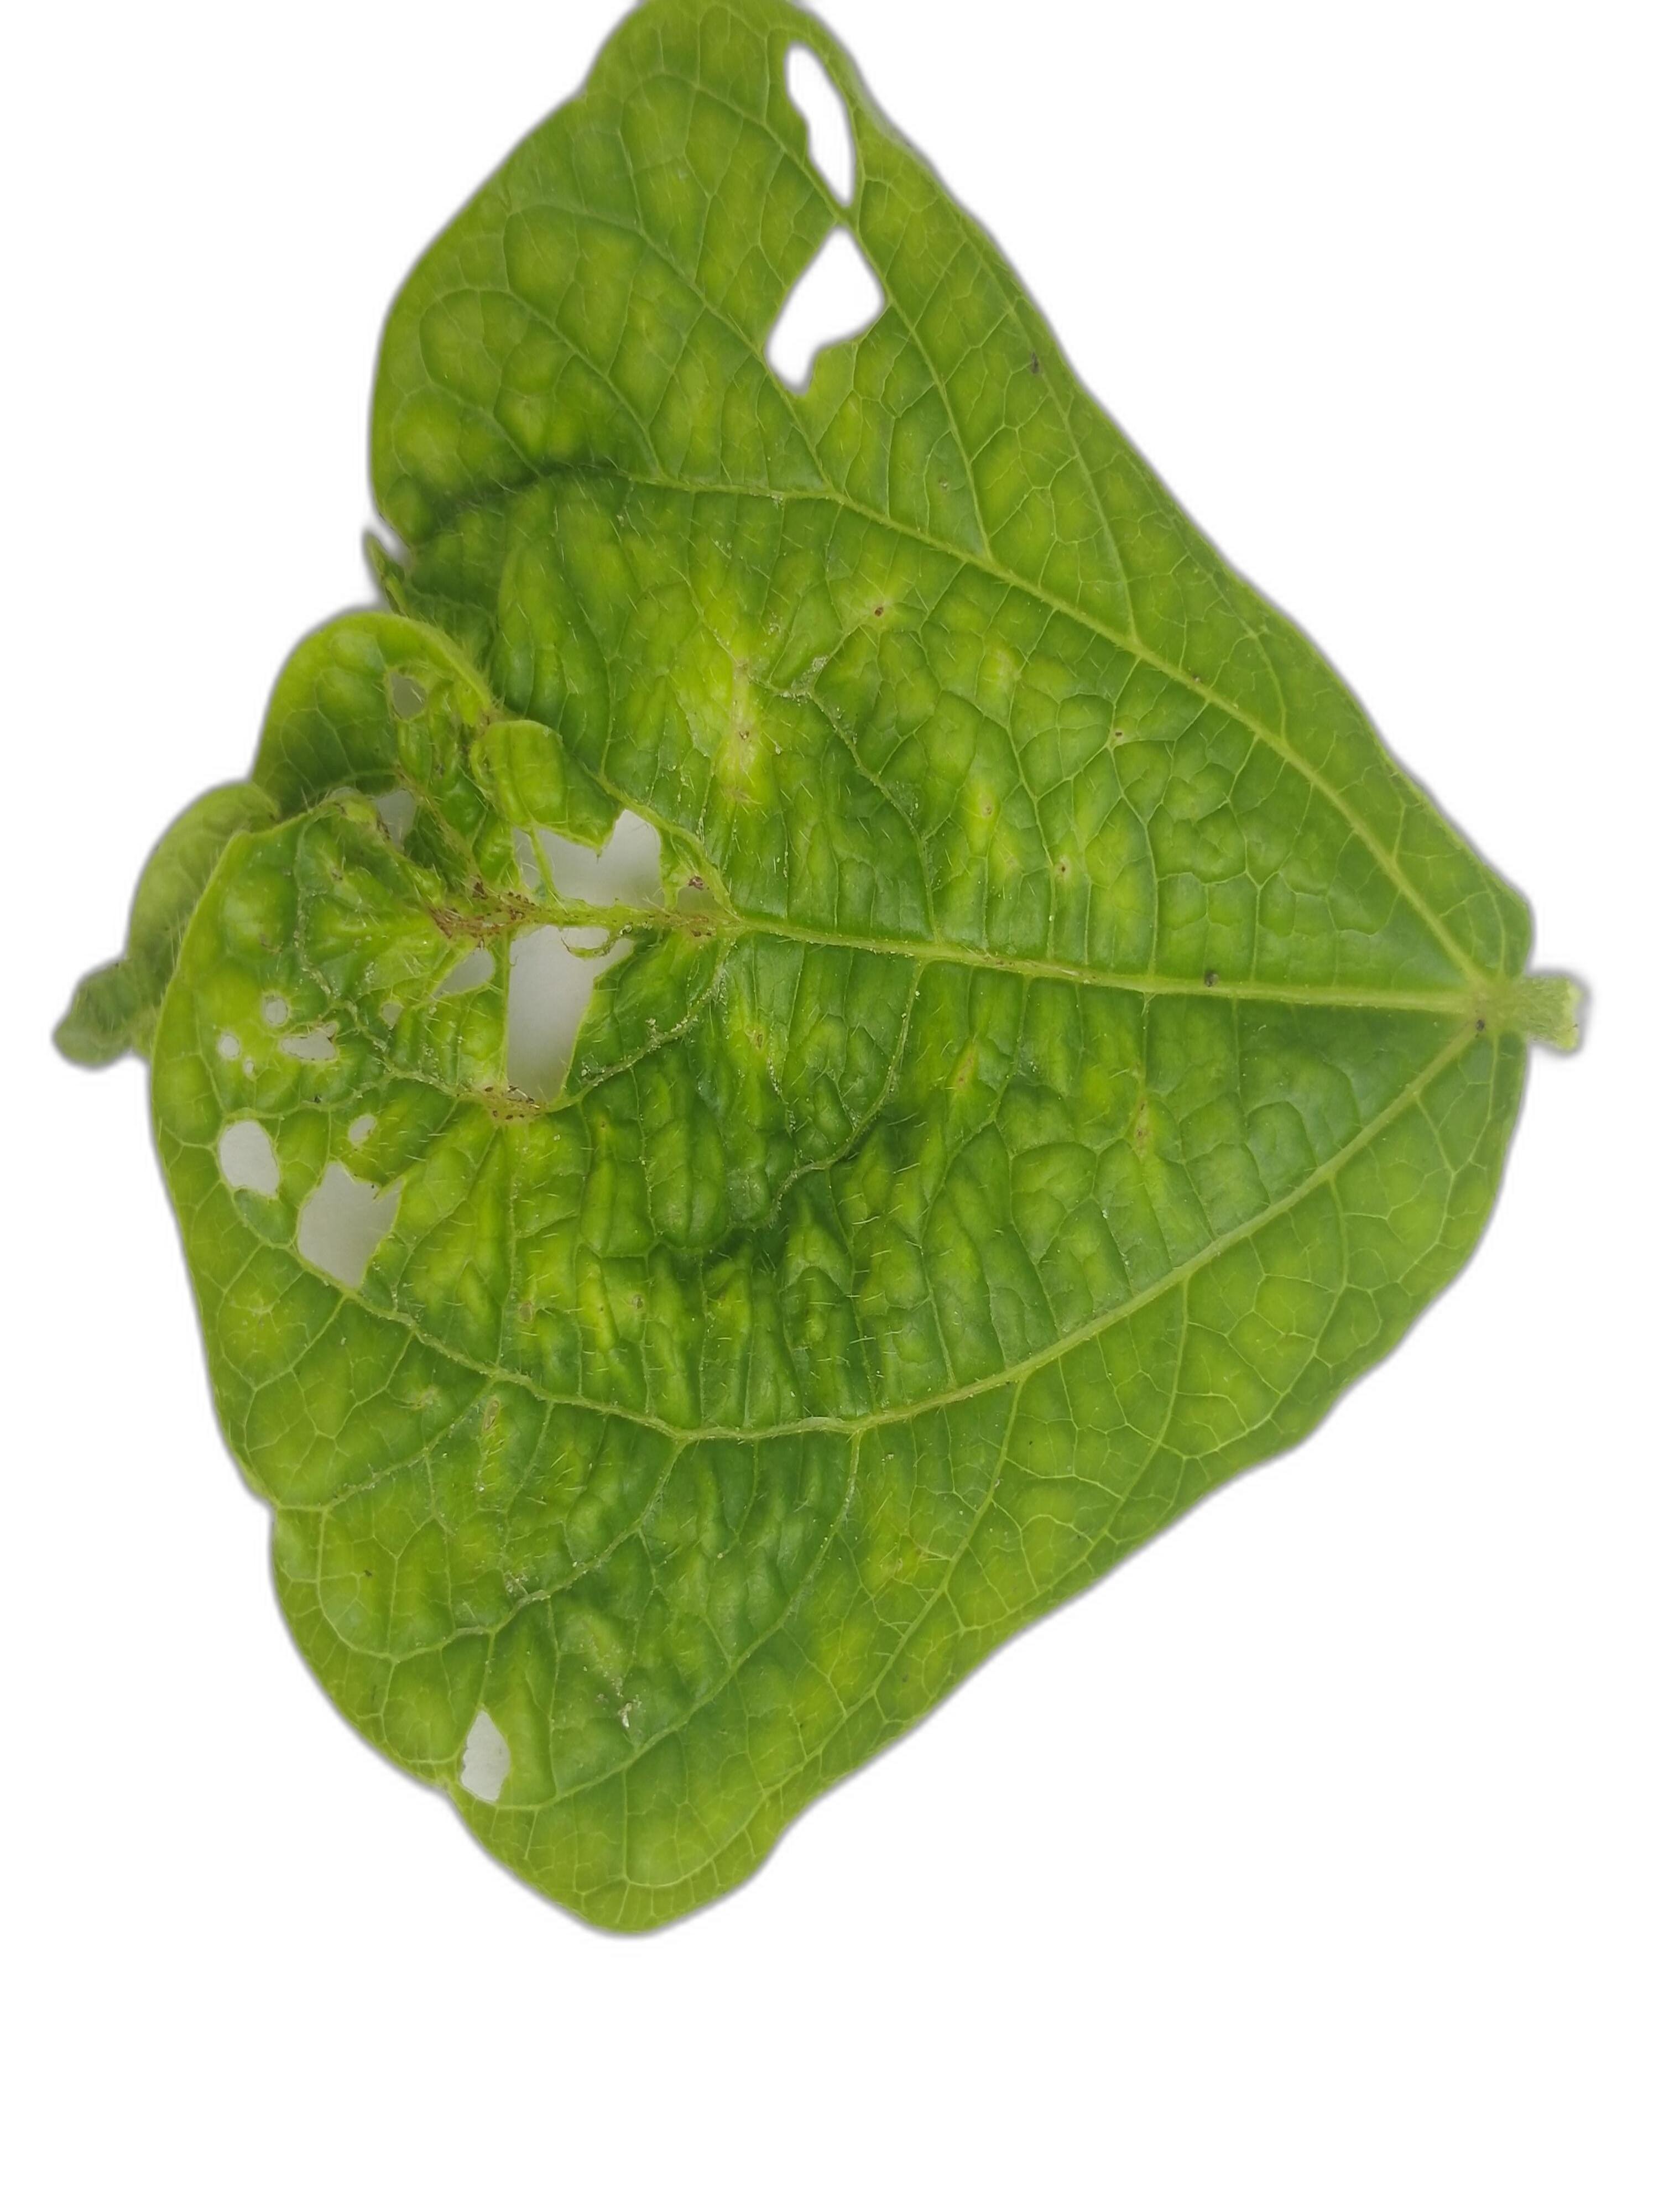
Label: Leaf Crinkle